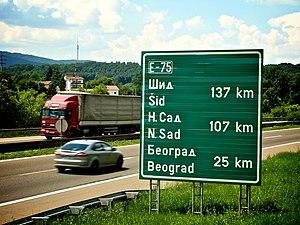
Grocka est une ville et une municipalité de Serbie. Grocka constitue l’une des 7 municipalités périurbaines de la Ville de Belgrade. Au recensement de 2011, la ville comptait 8 441 habitants et la municipalité dont elle est le centre 83 907.
Avala est une montagne de Serbie. Son altitude est de 511 m. Elle domine la ville de Belgrade.
Une route européenne est une route du réseau routier européen dont la numérotation est sous la responsabilité de la Commission économique pour l'Europe des Nations unies, en vertu d'un accord européen sur les artères internationales principales du trafic, fait à Genève le 15 novembre 1975.